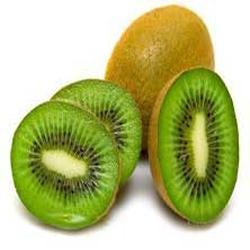
Label: Kiwi